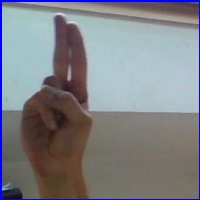
Letra: U